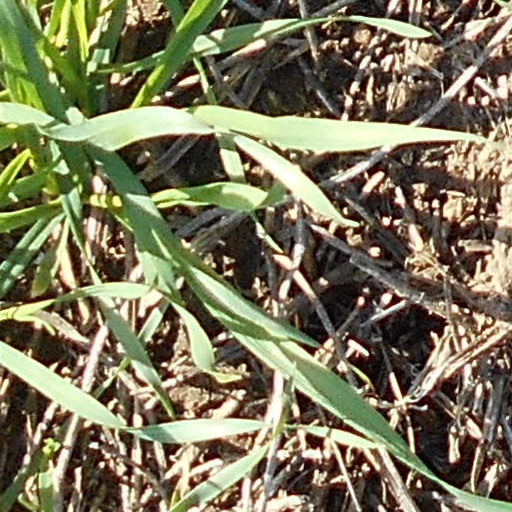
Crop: wheat